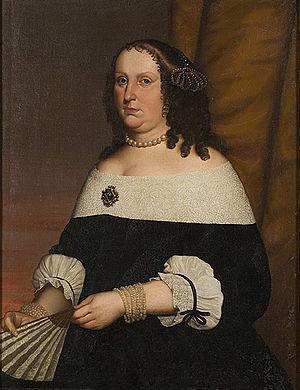
Christine-Madeleine de Deux-Ponts-Cleebourg est une princesse allemande de la Maison de Wittelsbach, Margravine de Bade-Durlach. Elle était la fille de Jean-Casimir de Deux-Ponts-Cleebourg et de la Princesse Catherine de Suède. Christina Magdalena était une sœur de Charles X Gustave, et a grandi en Suède.